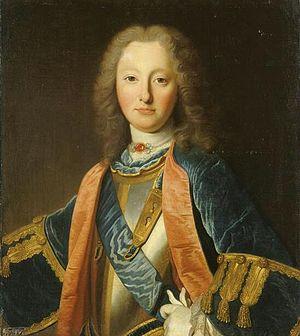
Louis Charles de Bourbon, comte d'Eu (1701–1775)
Cet article contient la liste des souverains de Dombes - principauté du Saint-Empire Romain Germanique - de 1216 à 1762, date à laquelle elle est rattachée définitivement à la France.
Cette liste regroupe les comtes et les ducs du Maine, province de l'ouest de la France dont la capitale était Le Mans.
Louis-Charles de Bourbon, Prince souverain de Dombes, duc d'Aumale, duc de Gisors, comte d'Eu, comte de Dreux, prince d'Anet et baron de Sceaux, est un prince français, né au château de Sceaux le 15 octobre 1701 et mort au même endroit le 13 juillet 1775. Il est également le dernier prince souverain de Dombes de 1755 à 1762, date à laquelle la souveraineté est annexée au Royaume de France.